George Gordon (scenic artist)

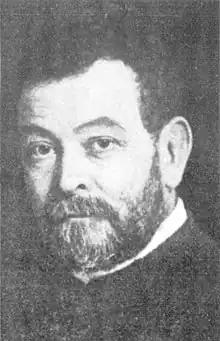
Portrait of George Gordon, published in June 1899.

George Cameron Gordon (11 June 1839 – 12 June 1899) was a British scenic designer and artist in Australia.